WTTE

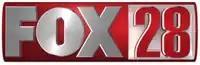
WTTE's final logo as a Fox affiliate, 2000–2021. The logo was slightly modified in 2021 to include the WSYX call sign when its intellectual property moved to WSYX 6.3.

In April 2000, WWHO dropped Kids' WB programming entirely; it downgraded its WB affiliation to essentially secondary status in order to air UPN programming in pattern, though it continued to air all WB prime time shows. While WTTE could not pick up the entire children's lineup because of its own Fox Kids offering, weekday airings of the "Pokémon" anime were added to WTTE's schedule under agreement with The WB.